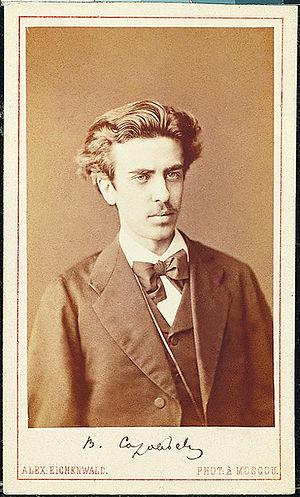
Le roman Les Frères Karamazov témoigne de la richesse de l'imagination de Fiodor Dostoïevski. Celle-ci est fécondée par de nombreuses idées, des images et des épisodes qui sont empruntés à des réalités apparues bien avant le début de l'écriture du roman. Les premières d'entre elles se retrouvent déjà dans l'œuvre de l'écrivain en 1846, alors que la première édition séparée du roman date de 1880. Dans les années 1850, Dostoïevski rencontre en prison Dmitri Ilinski, dont l'histoire personnelle est devenue la base de l'intrigue du roman. Dans les années 1850, plusieurs personnages sont d'une manière ou d'une autre des précurseurs des héros du roman de 1880 Les Frères Karamazov. À l'automne 1874, alors qu'il écrit «L'Adolescent», il inscrit dans une de ses notes de travail le plan du roman Les Frères Karamazov. En octobre 1877, il écrit qu'il va entreprendre « une œuvre unique qui a été réalisée […] imperceptiblement et involontairement ».
Ivan Karamazov ou Ivan Fiodorovitch Karamazov est un personnage du roman de Fiodor Dostoïevski : Les Frères Karamazov. C'est un des fils de Fiodor Karamazov, et le frère d'Aliocha et de Dmitri Karamazov.